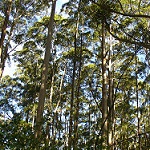
Scene: Outdoor